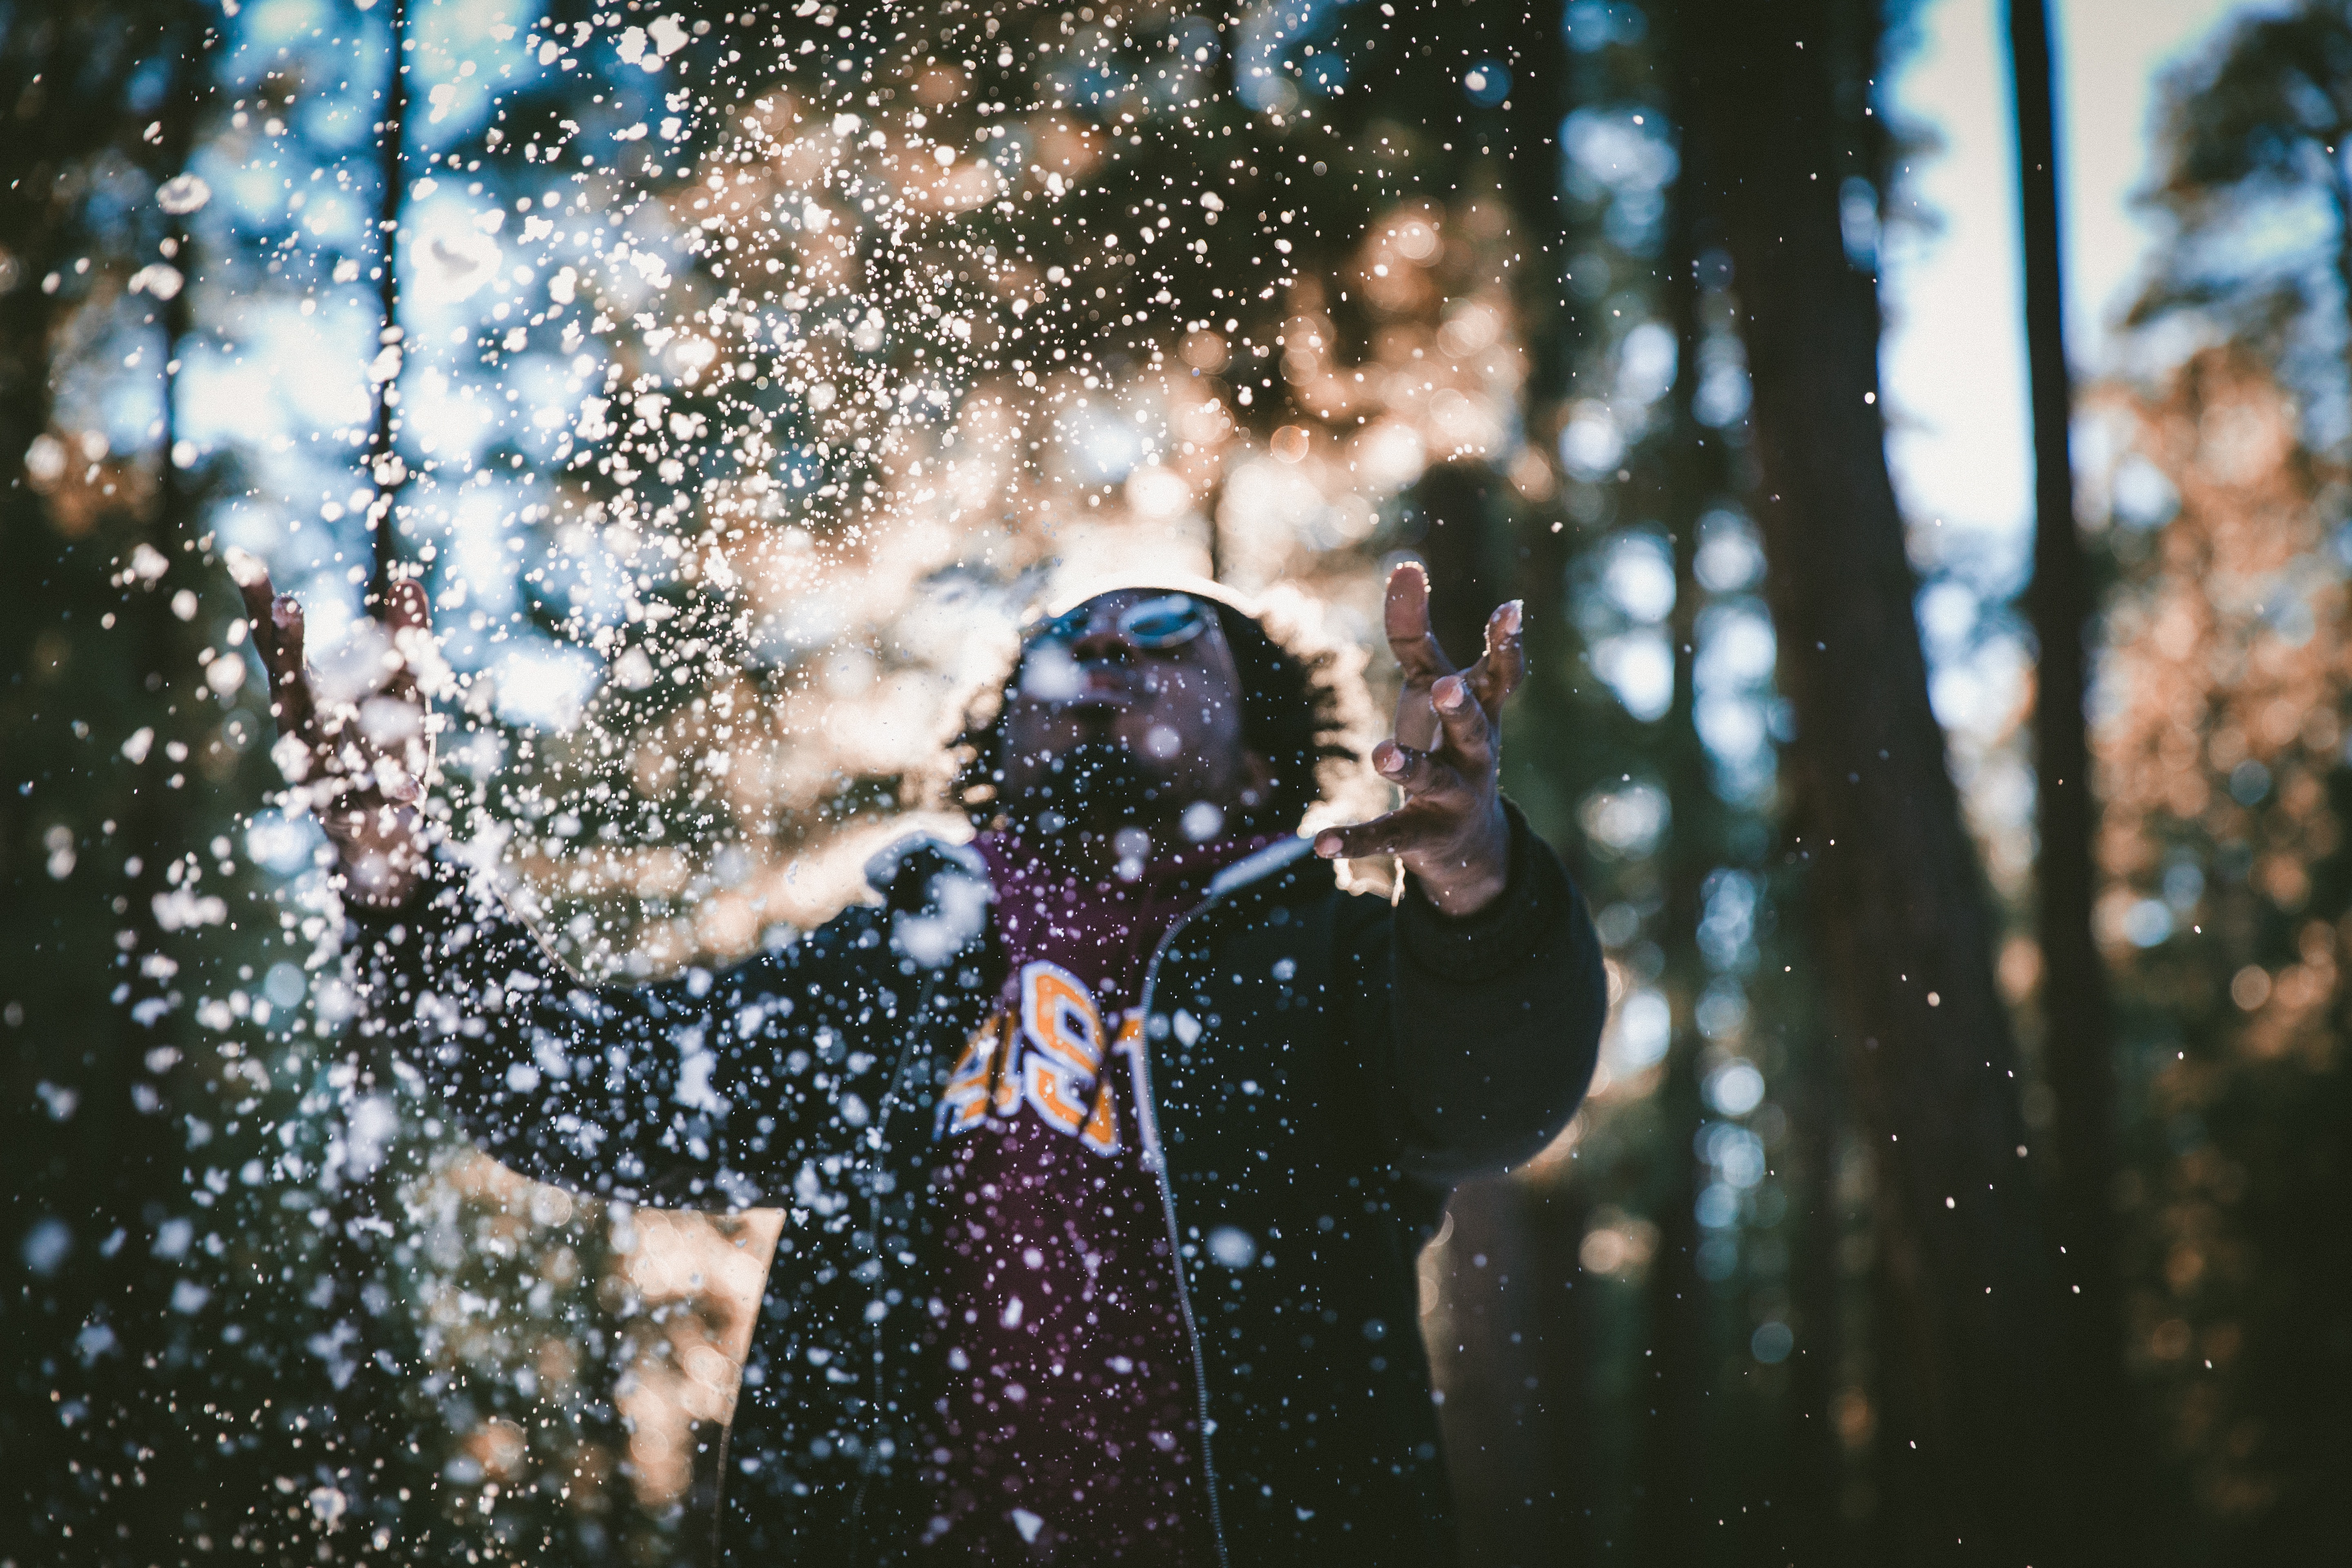
tree, forest, snow, cold, winter, sunlight, reflection, season, throw, photograph